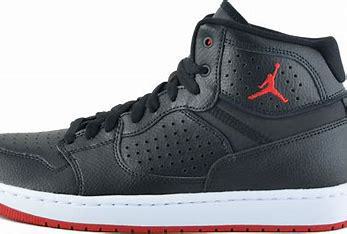
Brand: Jordan
Model: Access